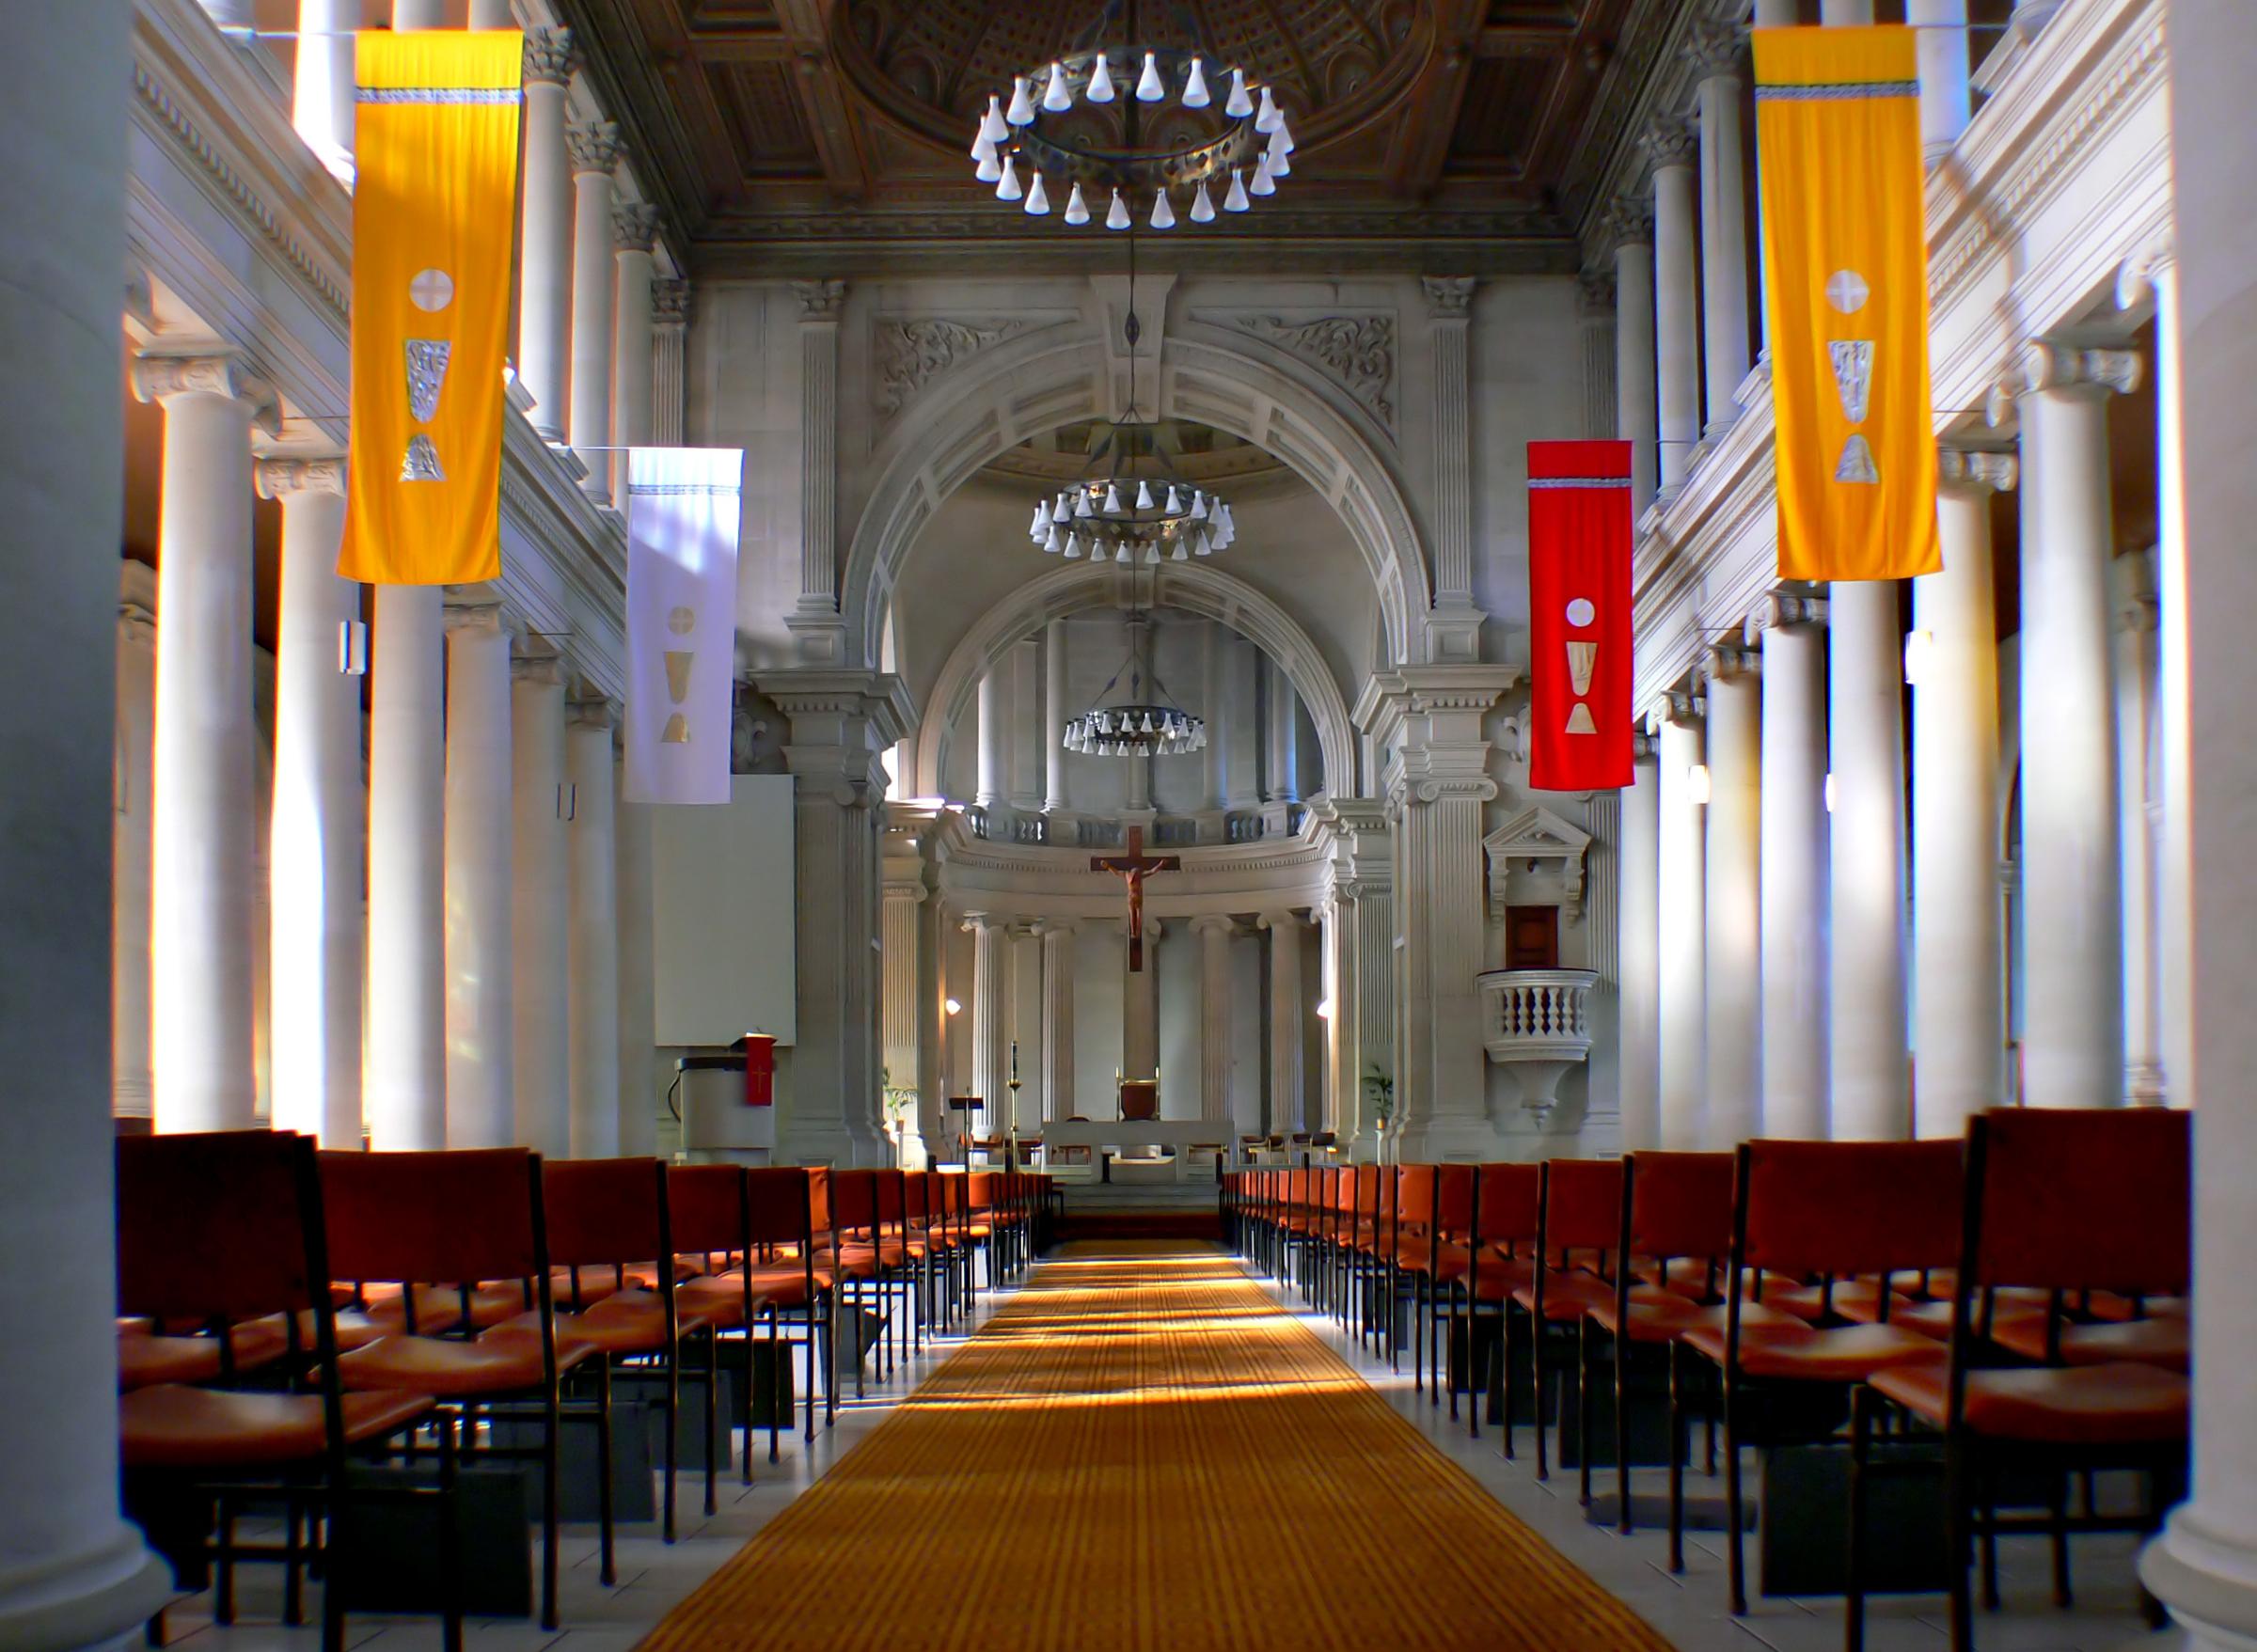
auditorium, building, church, cathedral, chapel, place of worship, newzealand, churches, synagogue, neoclassic, basilica, christchurch, canterbury, catholicchurch, christchurcheartquake, oamarulimestone, churcharchitecture, architecturecathiolc, eartquake, publicdomaindedicationcc0, cathedraloftheblessedsacrement